Martha Layne Collins

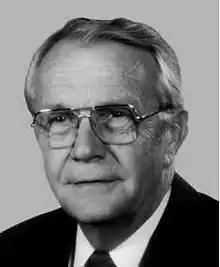
Wendell Ford; Collins worked on his 1971 gubernatorial campaign

By 1971, Collins was the president of the Jayceettes; through her work there, she came to the attention of Democratic state senator Walter "Dee" Huddleston. Huddleston asked Collins to co-chair Wendell Ford's gubernatorial campaign in the 6th District. J. R. Miller, then-chairman of the state Democratic Party, commented that "She organized that district like you wouldn't believe." After Ford's victory, he named Collins as a Democratic National Committeewoman from Kentucky. She quit her teaching job and went to work full-time at the state Democratic Party headquarters, as secretary of the state Democratic party and as a delegate to the 1972 Democratic National Convention. The following year, she worked for Huddleston's campaign for the U.S. Senate.